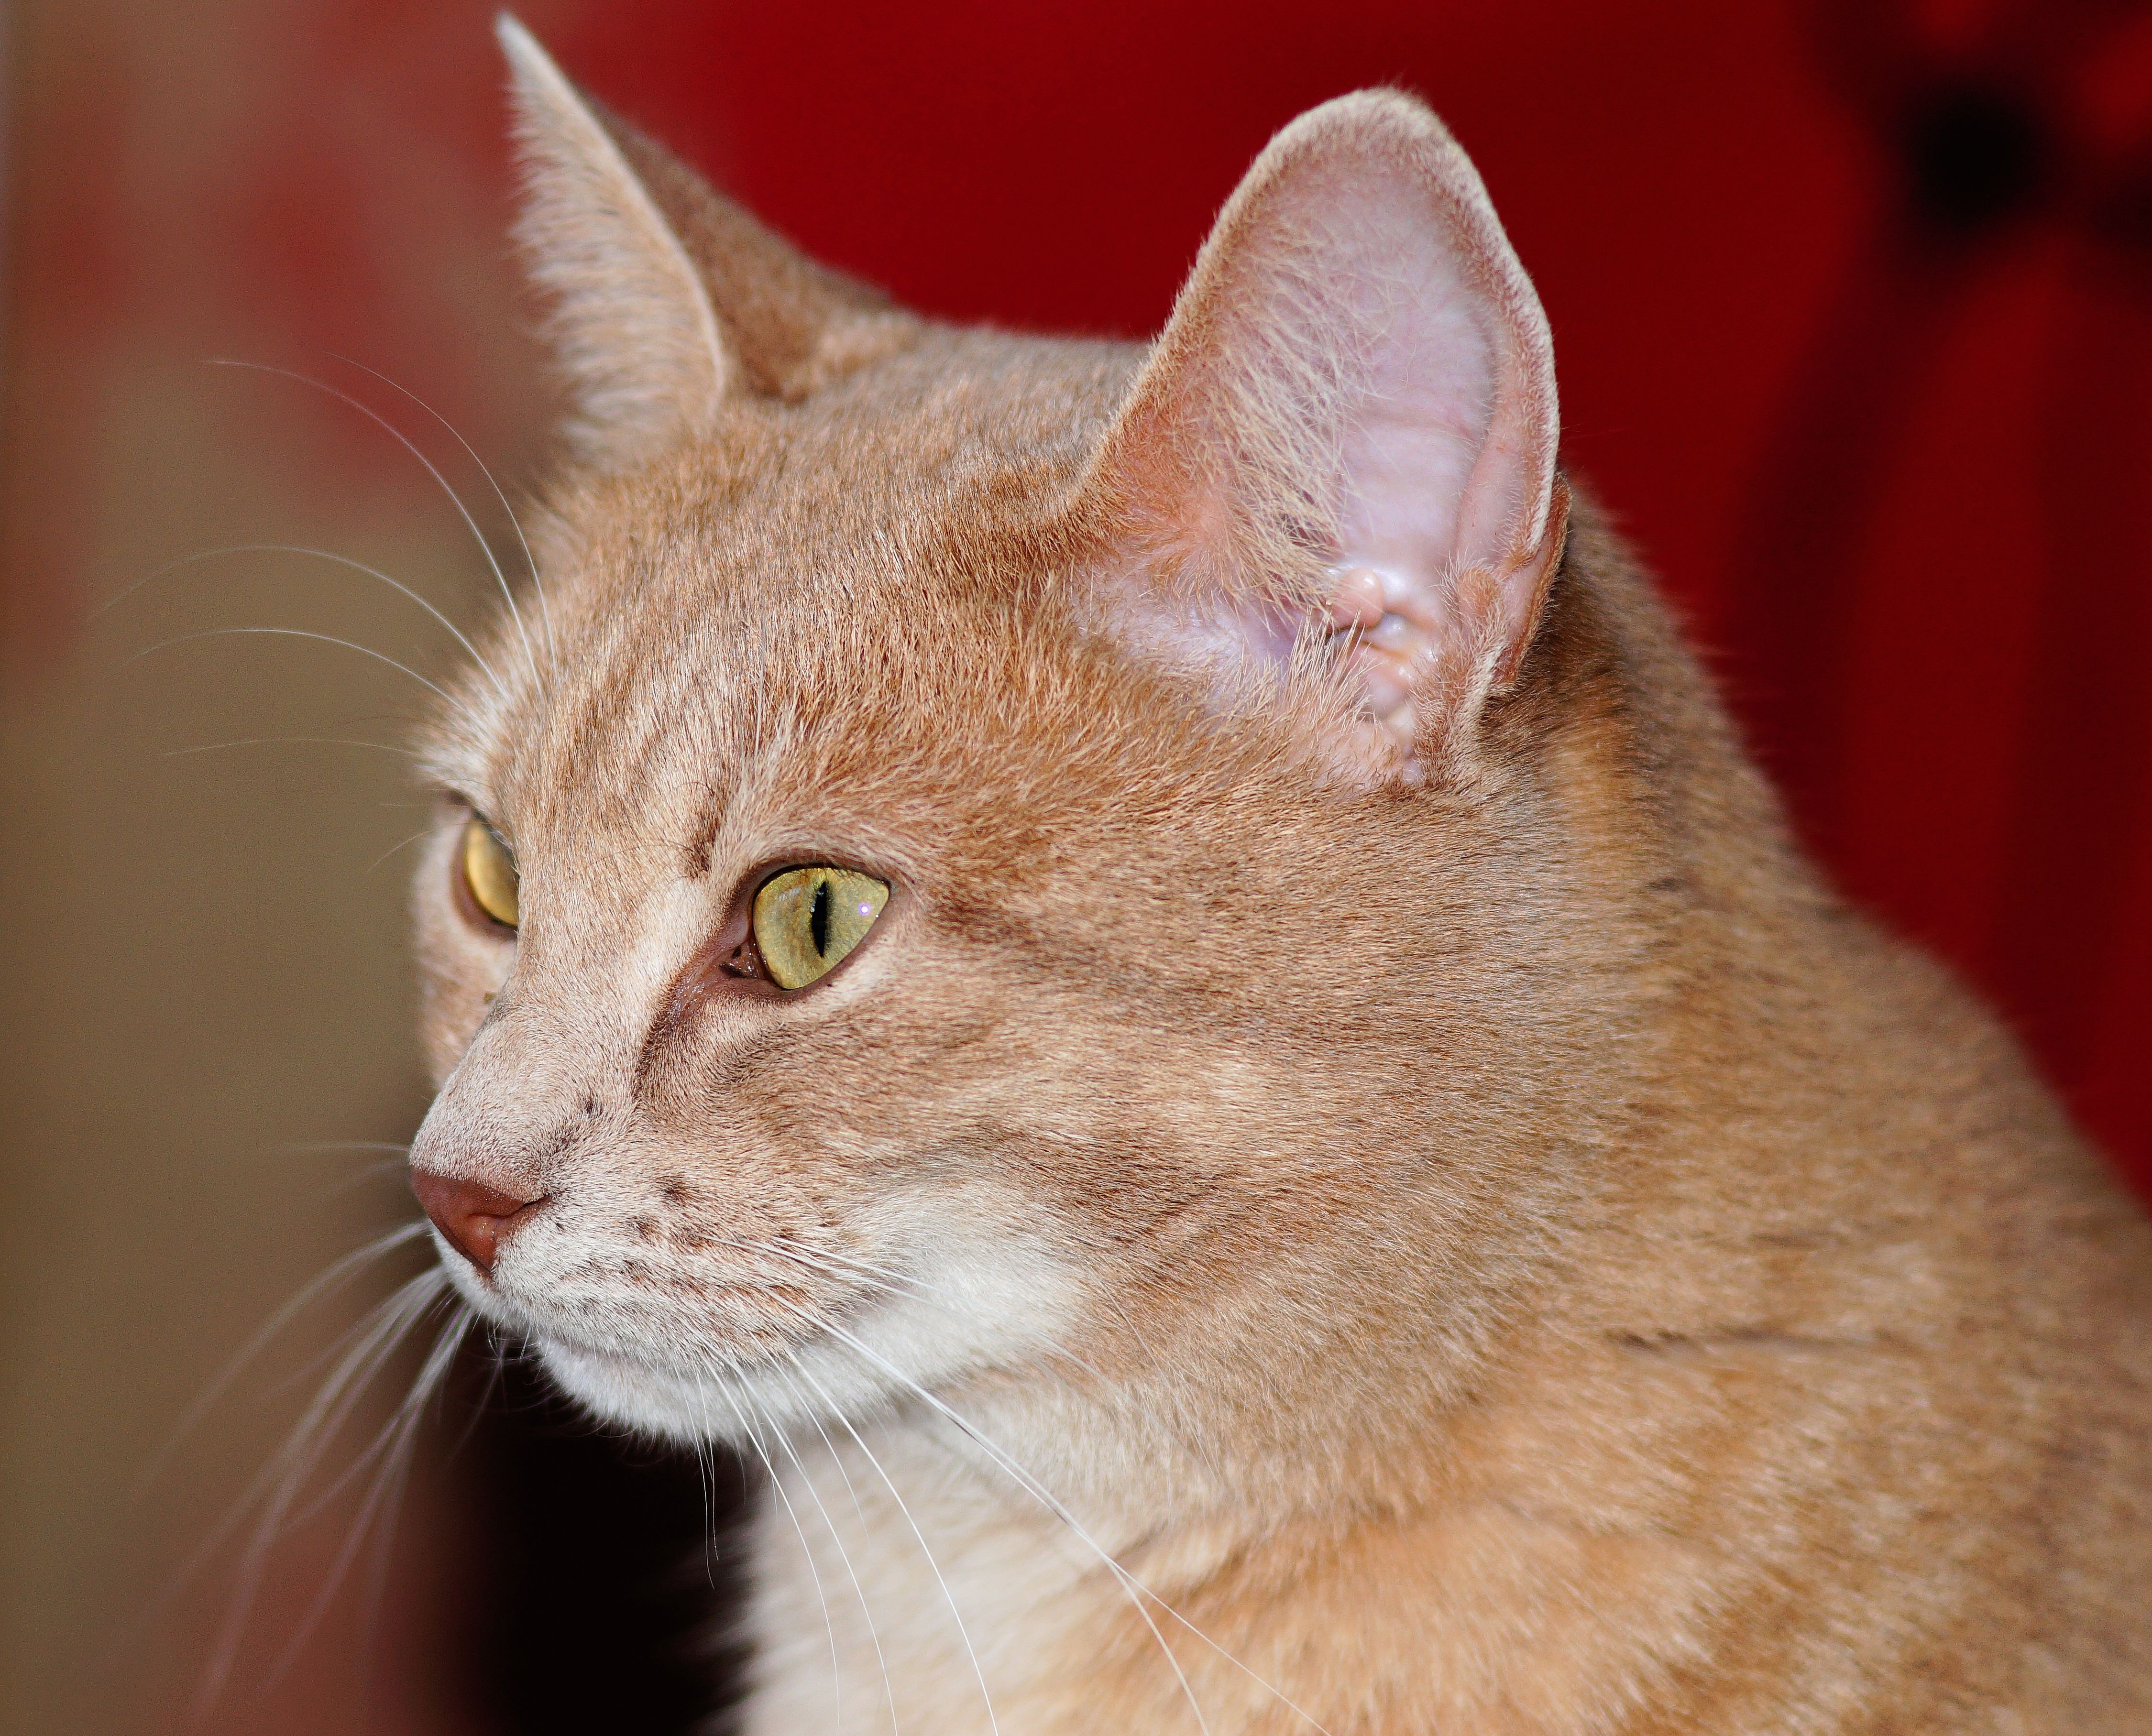
sweet, animal, cute, pet, fur, portrait, kitten, cat, mammal, close, fauna, close up, face, nose, whiskers, furry, head, vertebrate, cheeky, domestic cat, noble, pride, head drawing, mackerel, cat face, lucky cat, three coloured, graceful, abyssinian, tabby cat, big eyes, mouse hunter, european shorthair, burmilla, small to medium sized cats, cat like mammal, carnivoran, domestic short haired cat, pixie bob, rusty spotted cat, ocicat